Please Twins!

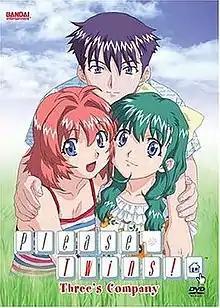
The main characters of Onegai Twins: Miina, Maiku and Karen

is a Japanese anime television series scripted by Yōsuke Kuroda and produced by Bandai Visual, which was later adapted into a light novel and one-volume manga series. It centers on a family of three teenagers in high school all living together who are unsure which two of them are related to each other due to a reference from an old photograph. The "Please Twins!" anime series is a spin-off sequel to "Please Teacher!". It first aired in Japan on the WOWOW satellite television network on July 15, 2003 and finished with a total of 12 episodes plus a later OVA episode released on DVD. The series was later adapted into a light novel in 2004, which spanned a total of two volumes and, soon after, into a short one-"tankōbon" manga version (authored by Akikan), which was serialized in MediaWorks's "Dengeki Daioh" magazine in September 2005.